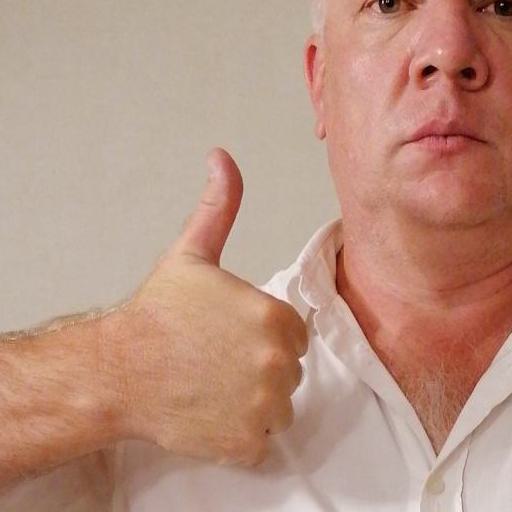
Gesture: like